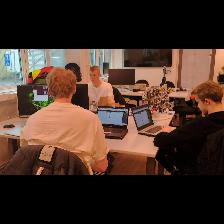
Label: Human